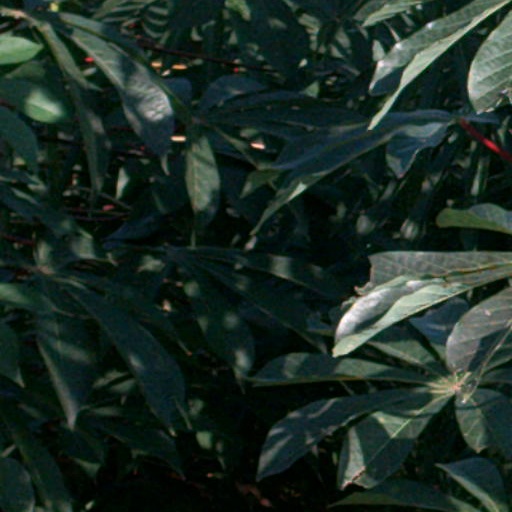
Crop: cassava